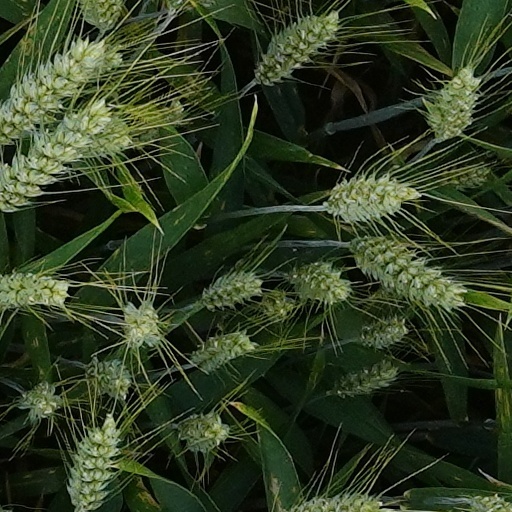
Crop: wheat